Bulk confectionery

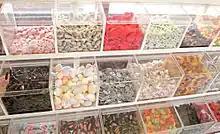
Swedish pick and mix candy bins in a store

Bulk confectionery (Swedish: "lösgodis") dates back to the 1930s, when Swedish agriculture became self sufficient in refined sugar. That made sugar cheap, and candies accessible to almost entire population. In 1984, the Swedish National Food Agency ("Livsmedelsverket") approved selling it in ordinary larger stores, provided that the candy varieties are kept in separate containers and picked with a scoop or a smaller bucket. The widespread availability of bulk confectionery is the main reason Sweden has the highest candy consumption in the world.